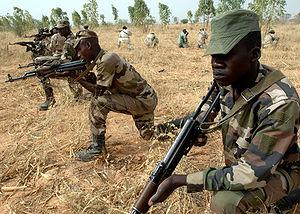
Les forces armées nigériennes regroupent les forces paramilitaires et militaires du Niger avec en 2020, 53 265 hommes et 5 000 réservistes.